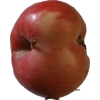
Label: Apple 10